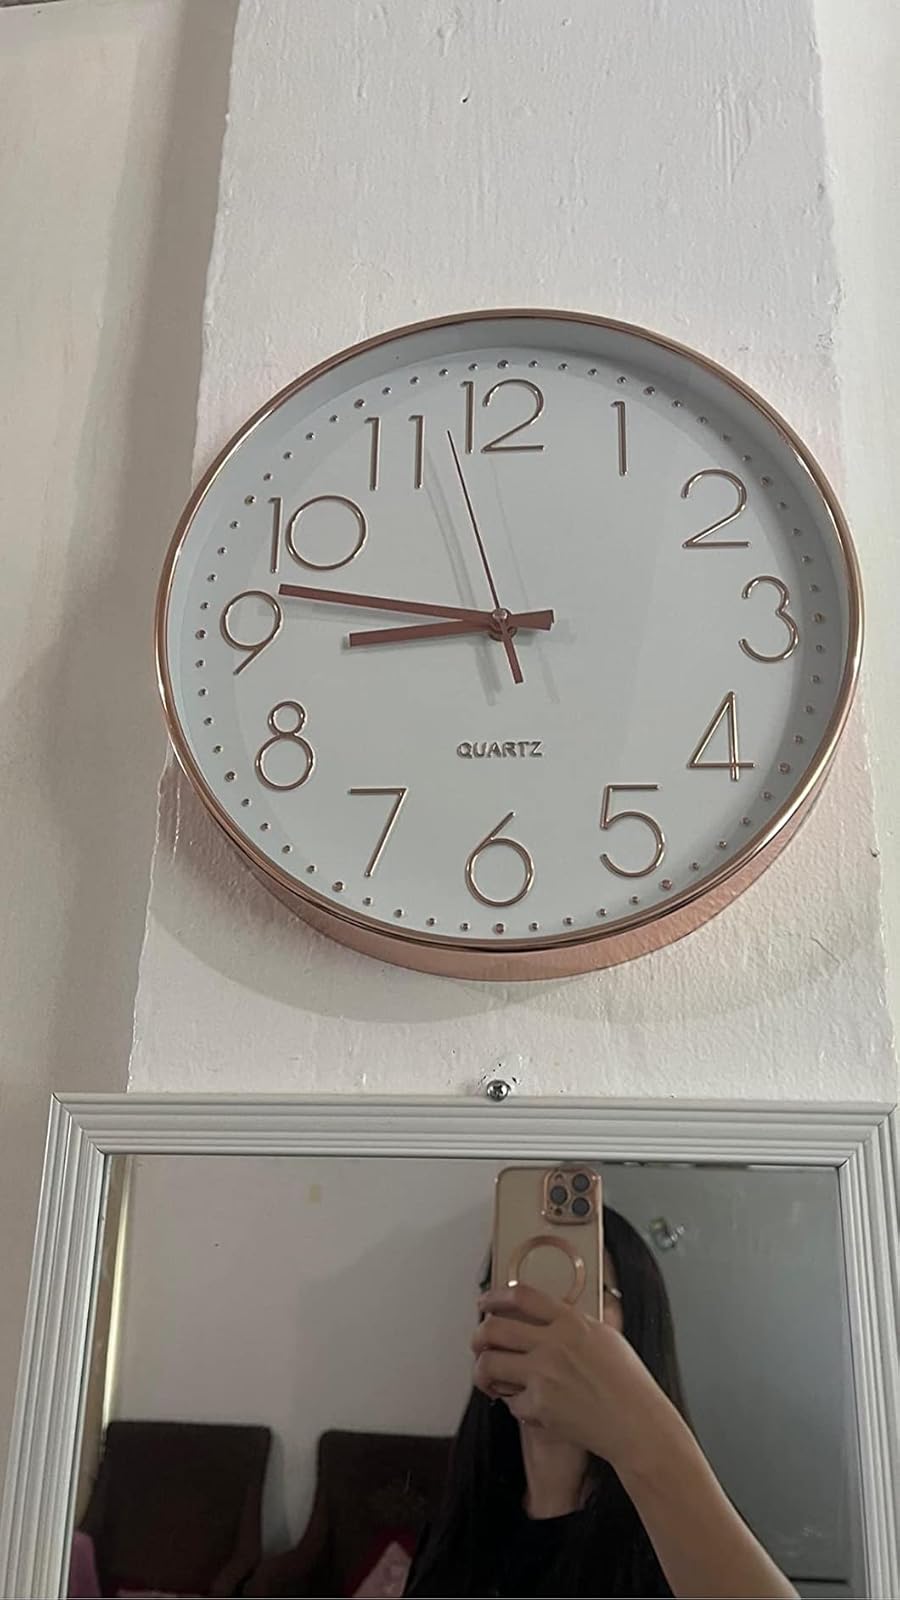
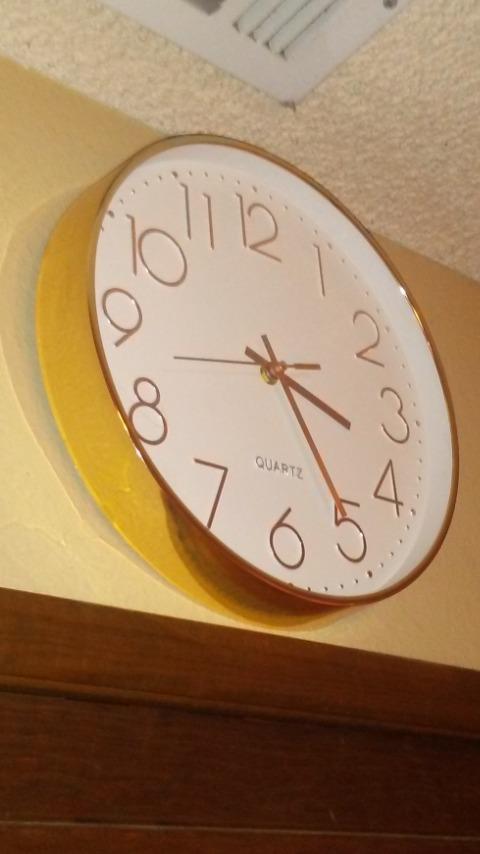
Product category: clock
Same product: yes